Freshwater Surf Life Saving Club

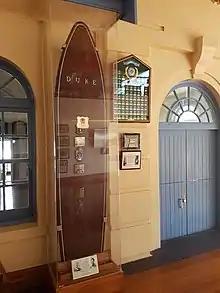
Duke Kahanamoku's Surfboard

A visit from Duke Kahanamoku (US Olympian and surfer) in 1914 helped contribute to the rise in popularity of surfing. Many riders copied his style of wooden board and, in 1952, Duke donated one of his boards to the Freshwater SLSC, where it remains a vital part of Australian surfing history.